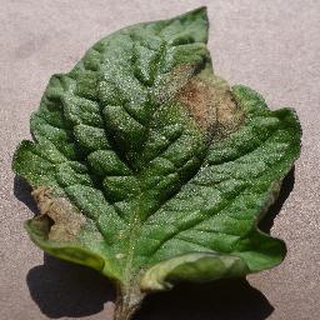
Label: tomato_late_blight